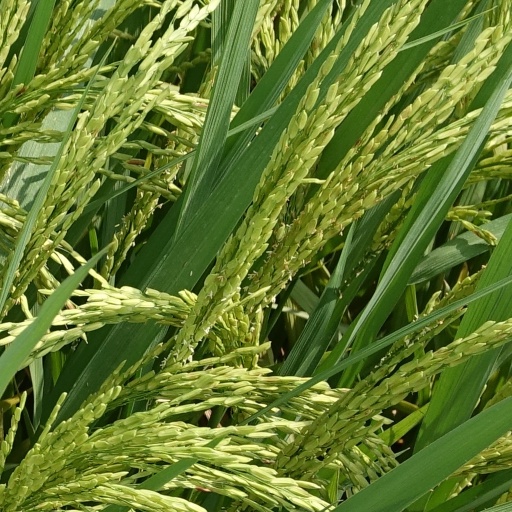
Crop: rice